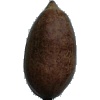
Label: nut_pecan